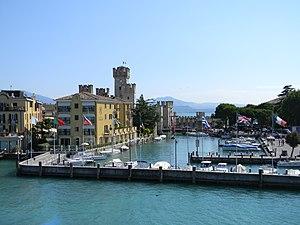
Château et port de plaisance de Sirmione en Italie, vu depuis le lac de Garde.
Sirmione est une commune de la province de Brescia dans la région Lombardie en Italie. Située à l'extrémité d'une presqu'île qui s'avance dans le Lac de Garde et occupé depuis l'époque romaine, c'est de nos jours un centre touristique important.